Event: Nepal Earthquake
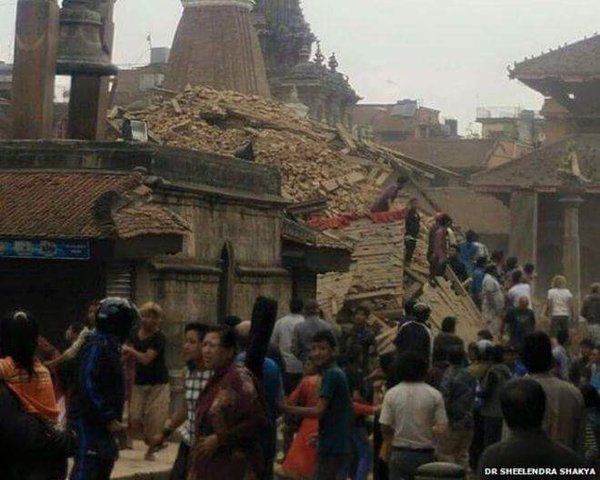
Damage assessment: damage